Hall-Harding-McCampbell House

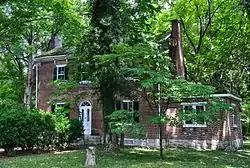
The Hall-Harding-McCampbell House in 2014

The Hall-Harding-McCampbell House is a former plantation and historic mansion in Nashville, Tennessee. It has been listed on the National Register of Historic Places since March 23, 2010.